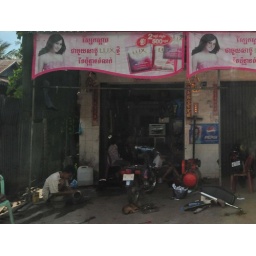
Lux and Pepsi advertising. dog resting. mechanic in shop on the floor person sitting. motorcycle